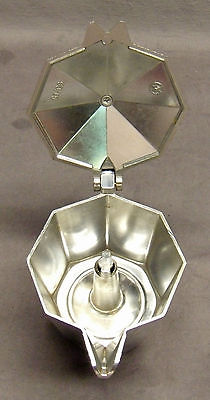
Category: coffee maker